Lead zirconate titanate

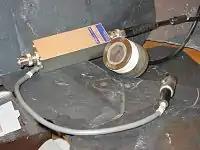
Lead zirconate titanate ultrasound transducer

Lead zirconate titanate-based materials are components of ceramic capacitors and STM/AFM actuators (tubes).